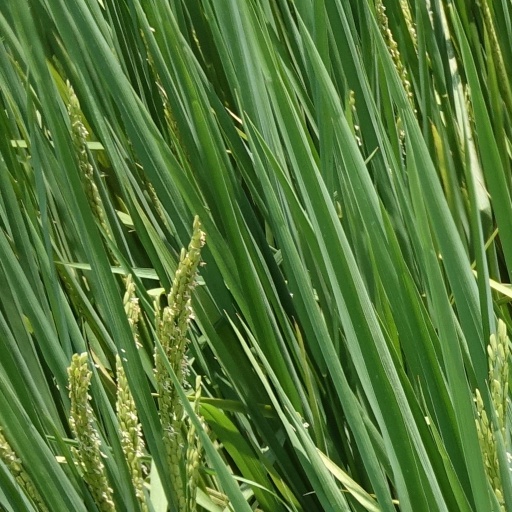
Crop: rice